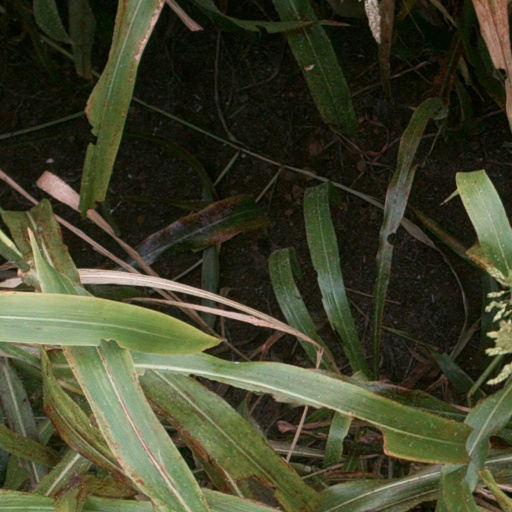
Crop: sorghum